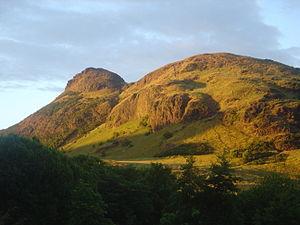
Bien que l'Écosse soit un pays relativement petit, avec une superficie de 78 772 km², sa géographie est, elle, très variée, allant des lowlands ruraux aux highlands désertiques, et des grandes villes aux îles inhabitées.
Arthur's Seat, toponyme anglais signifiant en français « le siège d'Arthur », est une colline de 251 mètres d'altitude, point culminant de Holyrood Park, située dans le centre de la ville d'Édimbourg en Écosse. Elle tient une place particulièrement importante dans les légendes locales.
Les Central Lowlands ou Midland Valley constituent une zone géographique de terres d'altitude relativement basse au sud de l'Écosse. Elle est située entre la ligne de faille des Highlands au nord et la ligne de faille des Uplands au sud. Les Central Lowlands sont une des trois principales subdivisions de l'Écosse, avec les Highlands and Islands au nord et à l'ouest et les Southern Uplands, au sud.